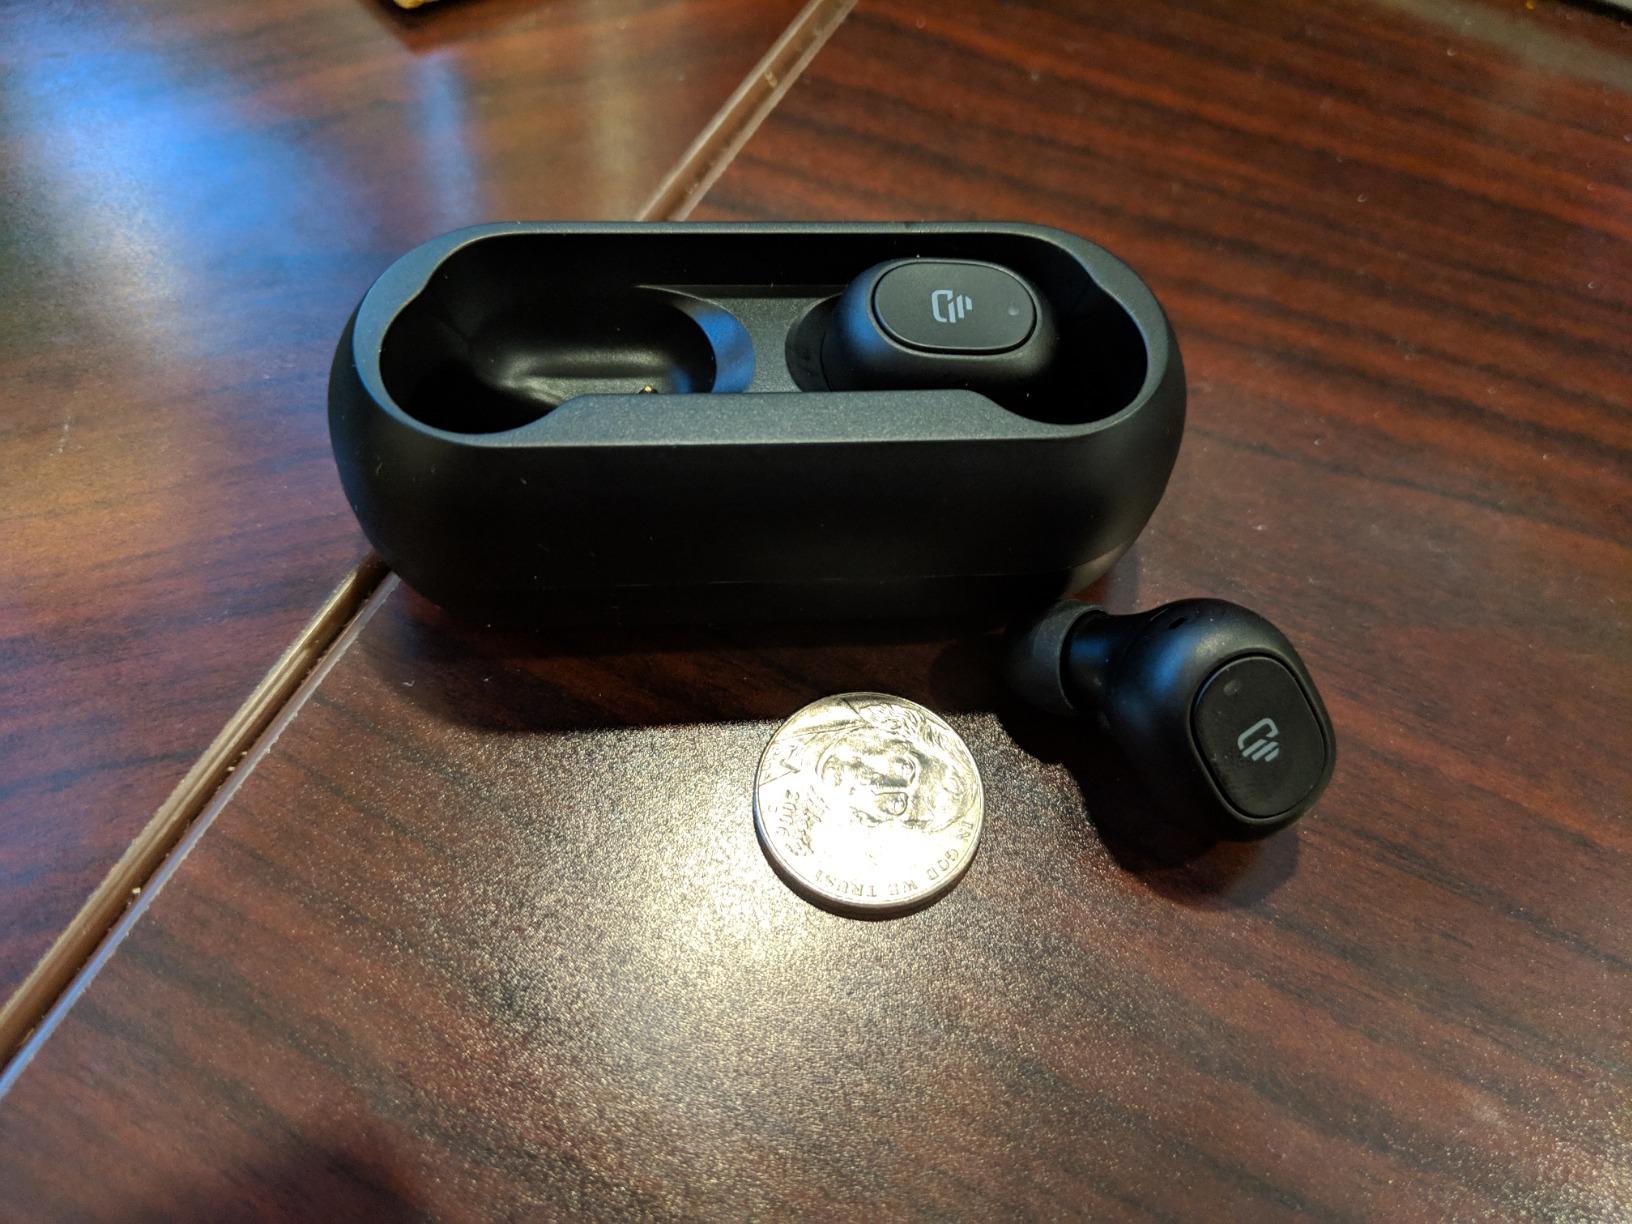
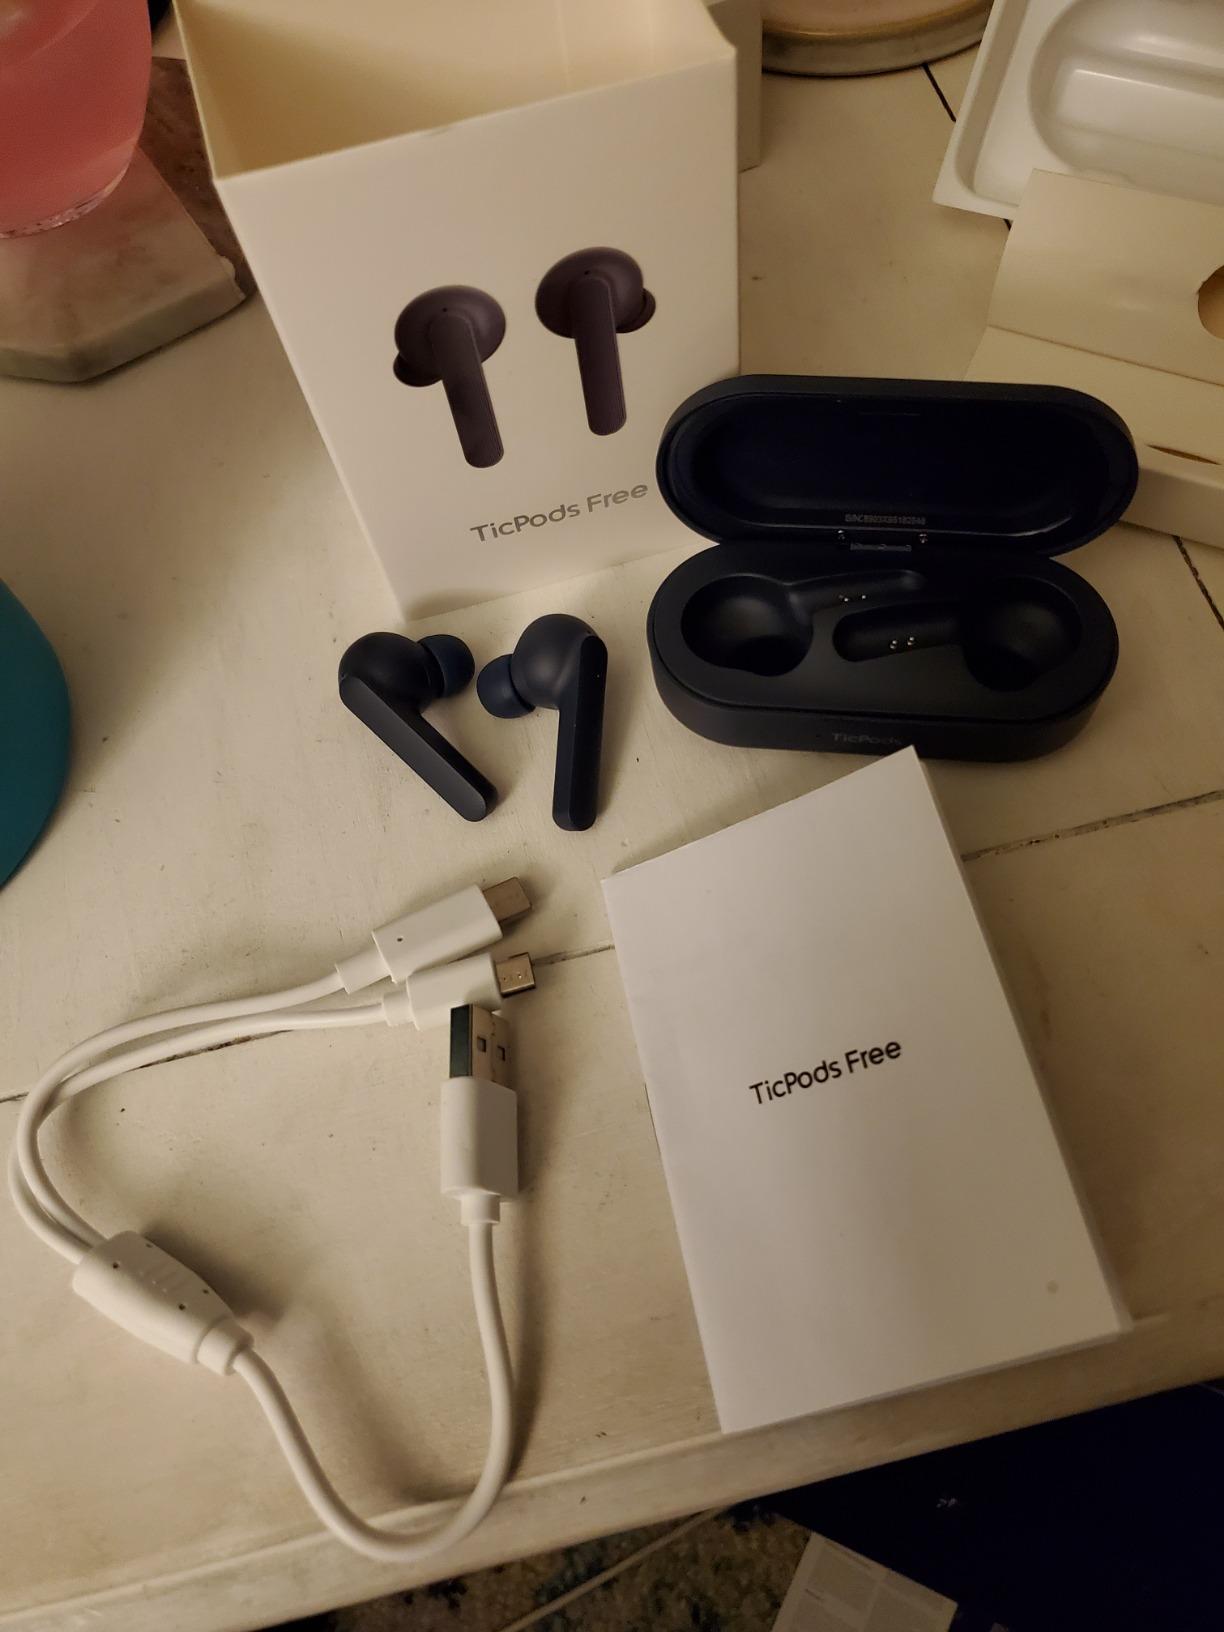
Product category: earbuds
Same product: no